Kumaon division

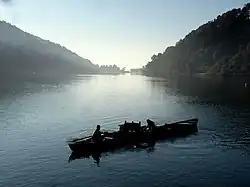
Naini dwellers in the morning

The Chand dynasty was established by Som Chand in the 10th century, by displacing the Katyuri Kings, who had been ruling the area from the 7th century AD. He continued to call his state Kurmanchal and established its capital in Champawat in Kali Kumaon called so, due to its vicinity to river Kali. Many temples built in this former capital city, during the 11th and 12th century exist today, this includes the Baleshwar and Nagnath temples.